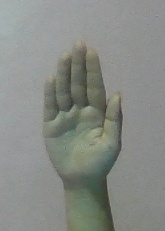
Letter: seen